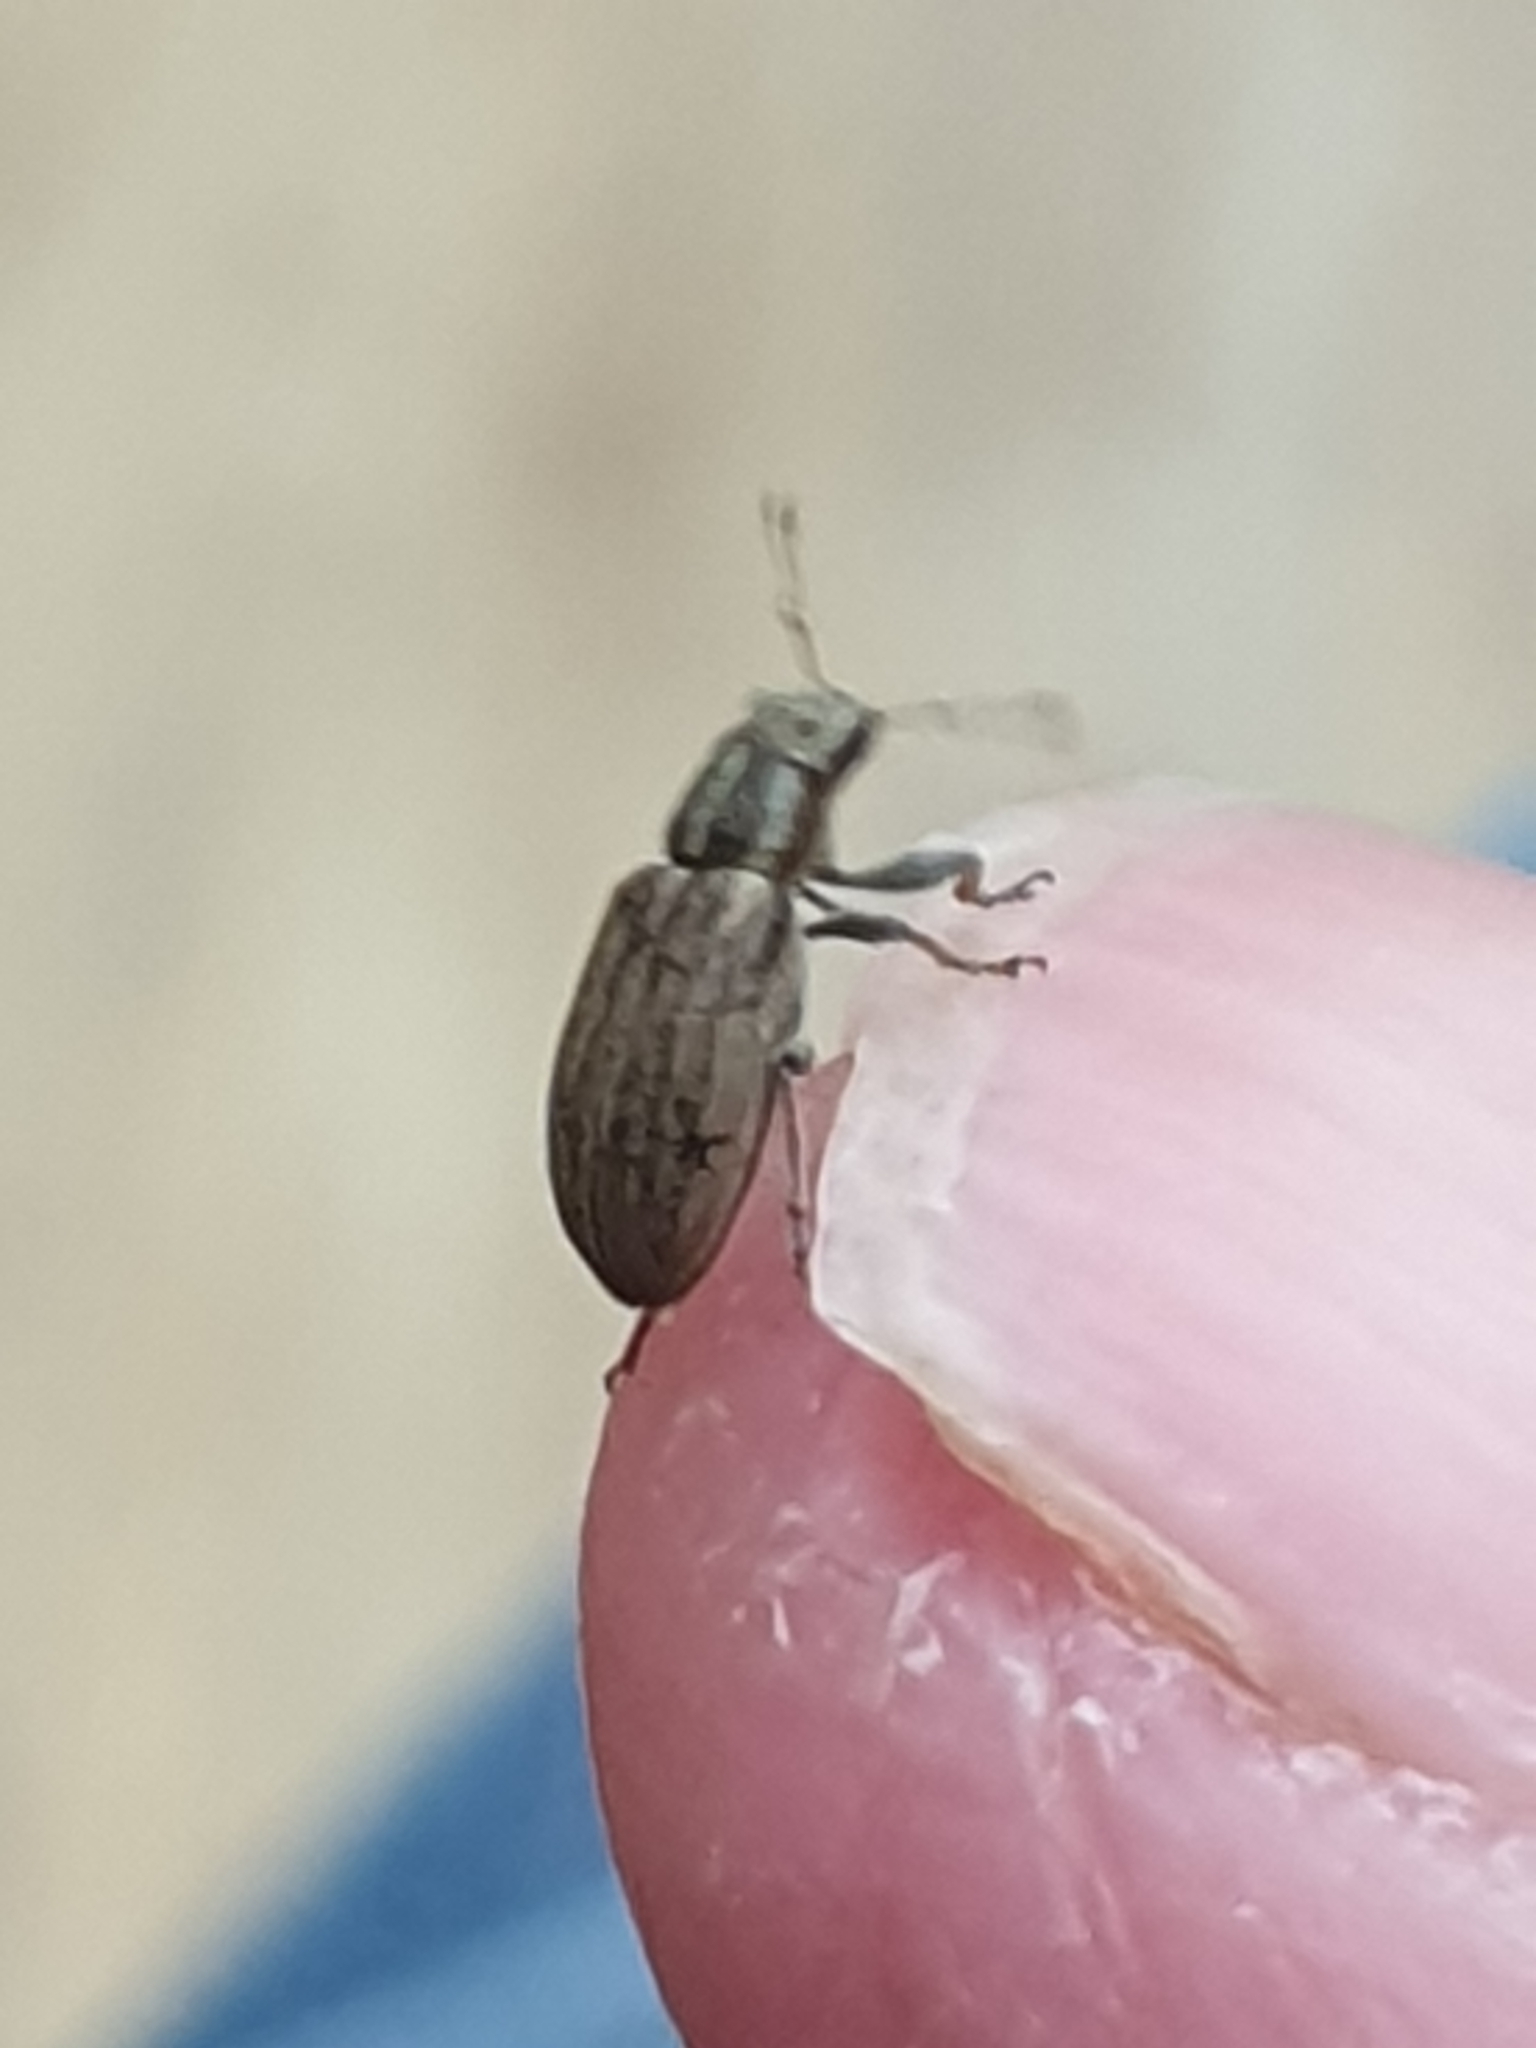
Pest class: pea_leaf_weevil